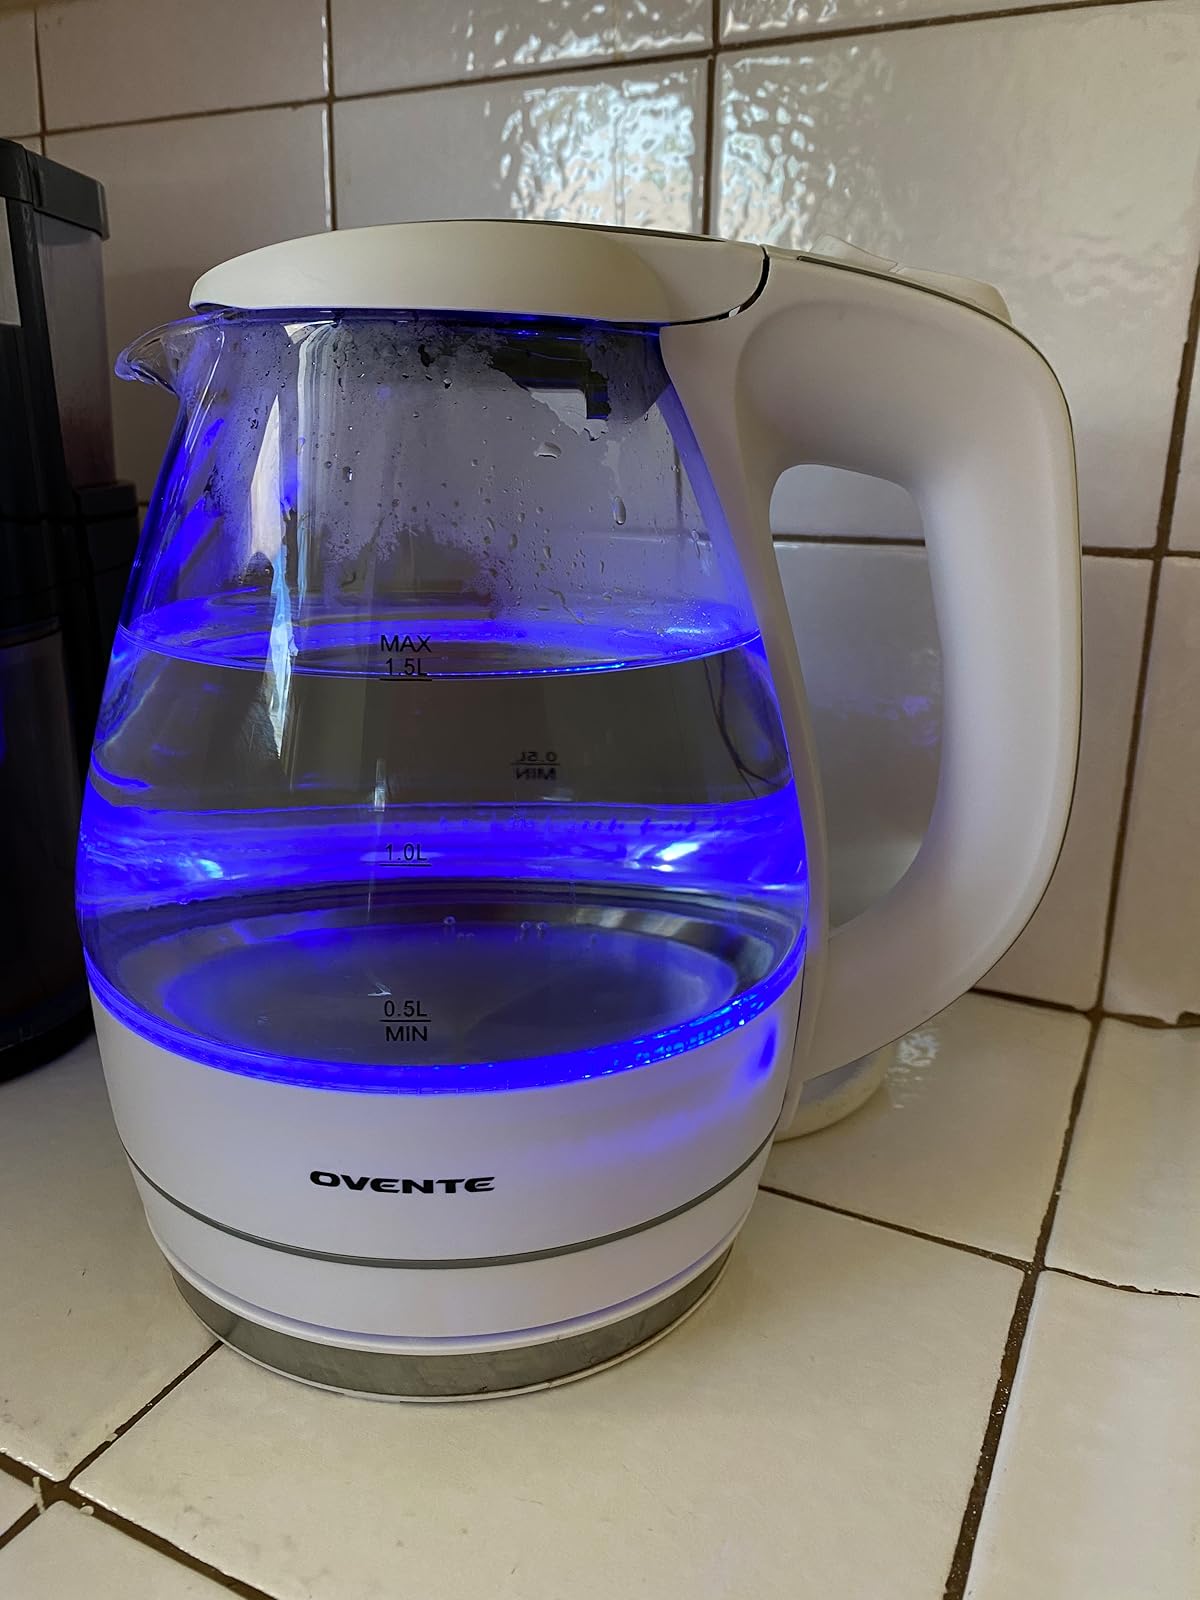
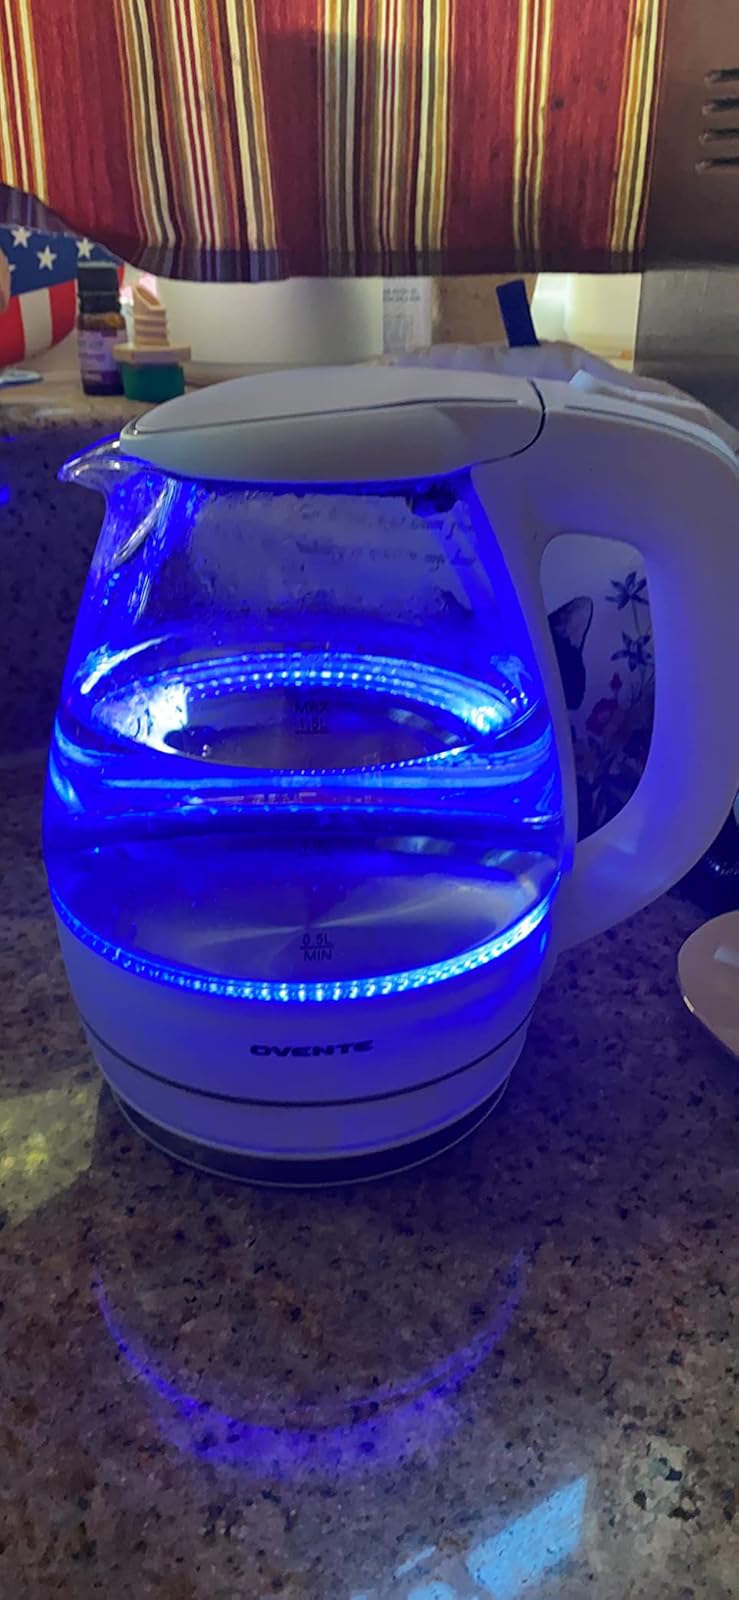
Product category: items_kettle
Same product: yes